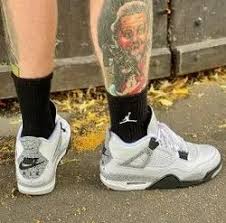
Label: Sneaker